Tommy Lynn Sells

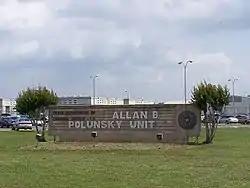
Allan B. Polunsky Unit, where Sells was located.

On December 31, 1999, in the Guajia Bay subdivision, west of Del Rio, Texas, Sells sexually assaulted, stabbed and killed 13-year-old Kaylene "Katy" Harris before slitting the throat of 10-year-old Krystal Surles. Krystal survived and received help from the neighbors after traveling a quarter-mile to their home with a severed trachea. Sells was apprehended after being identified from a sketch made from the victim's description. Sells was housed on death row in the Allan B. Polunsky Unit near Livingston, Texas. The Texas Department of Criminal Justice received him on November 8, 2000. In 2004, Sells confessed that on October 13, 1997, he broke into a home, took a knife from a butcher block in the kitchen, stabbed a little boy to death, and scuffled with a woman. Those details corroborated the account of Julie Rea Harper, who was initially convicted for the murder of her son, and then acquitted in 2006.